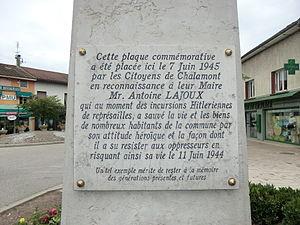
Plaque commémorative du Maire Lajoux à Chalamont.
Chalamont est une commune française située dans le département de l'Ain, en région Auvergne-Rhône-Alpes. Depuis 2014, elle appartient au canton de Ceyzériat qui fait partie lui-même de l'arrondissement de Bourg-en-Bresse. Selon l'Insee, elle fait partie de l'aire urbaine de Lyon.